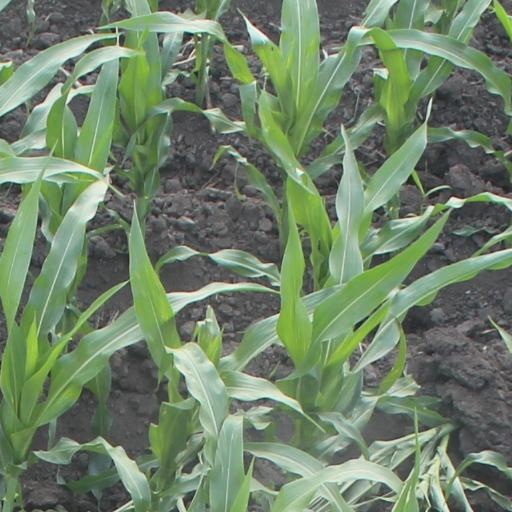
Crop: maize; corn